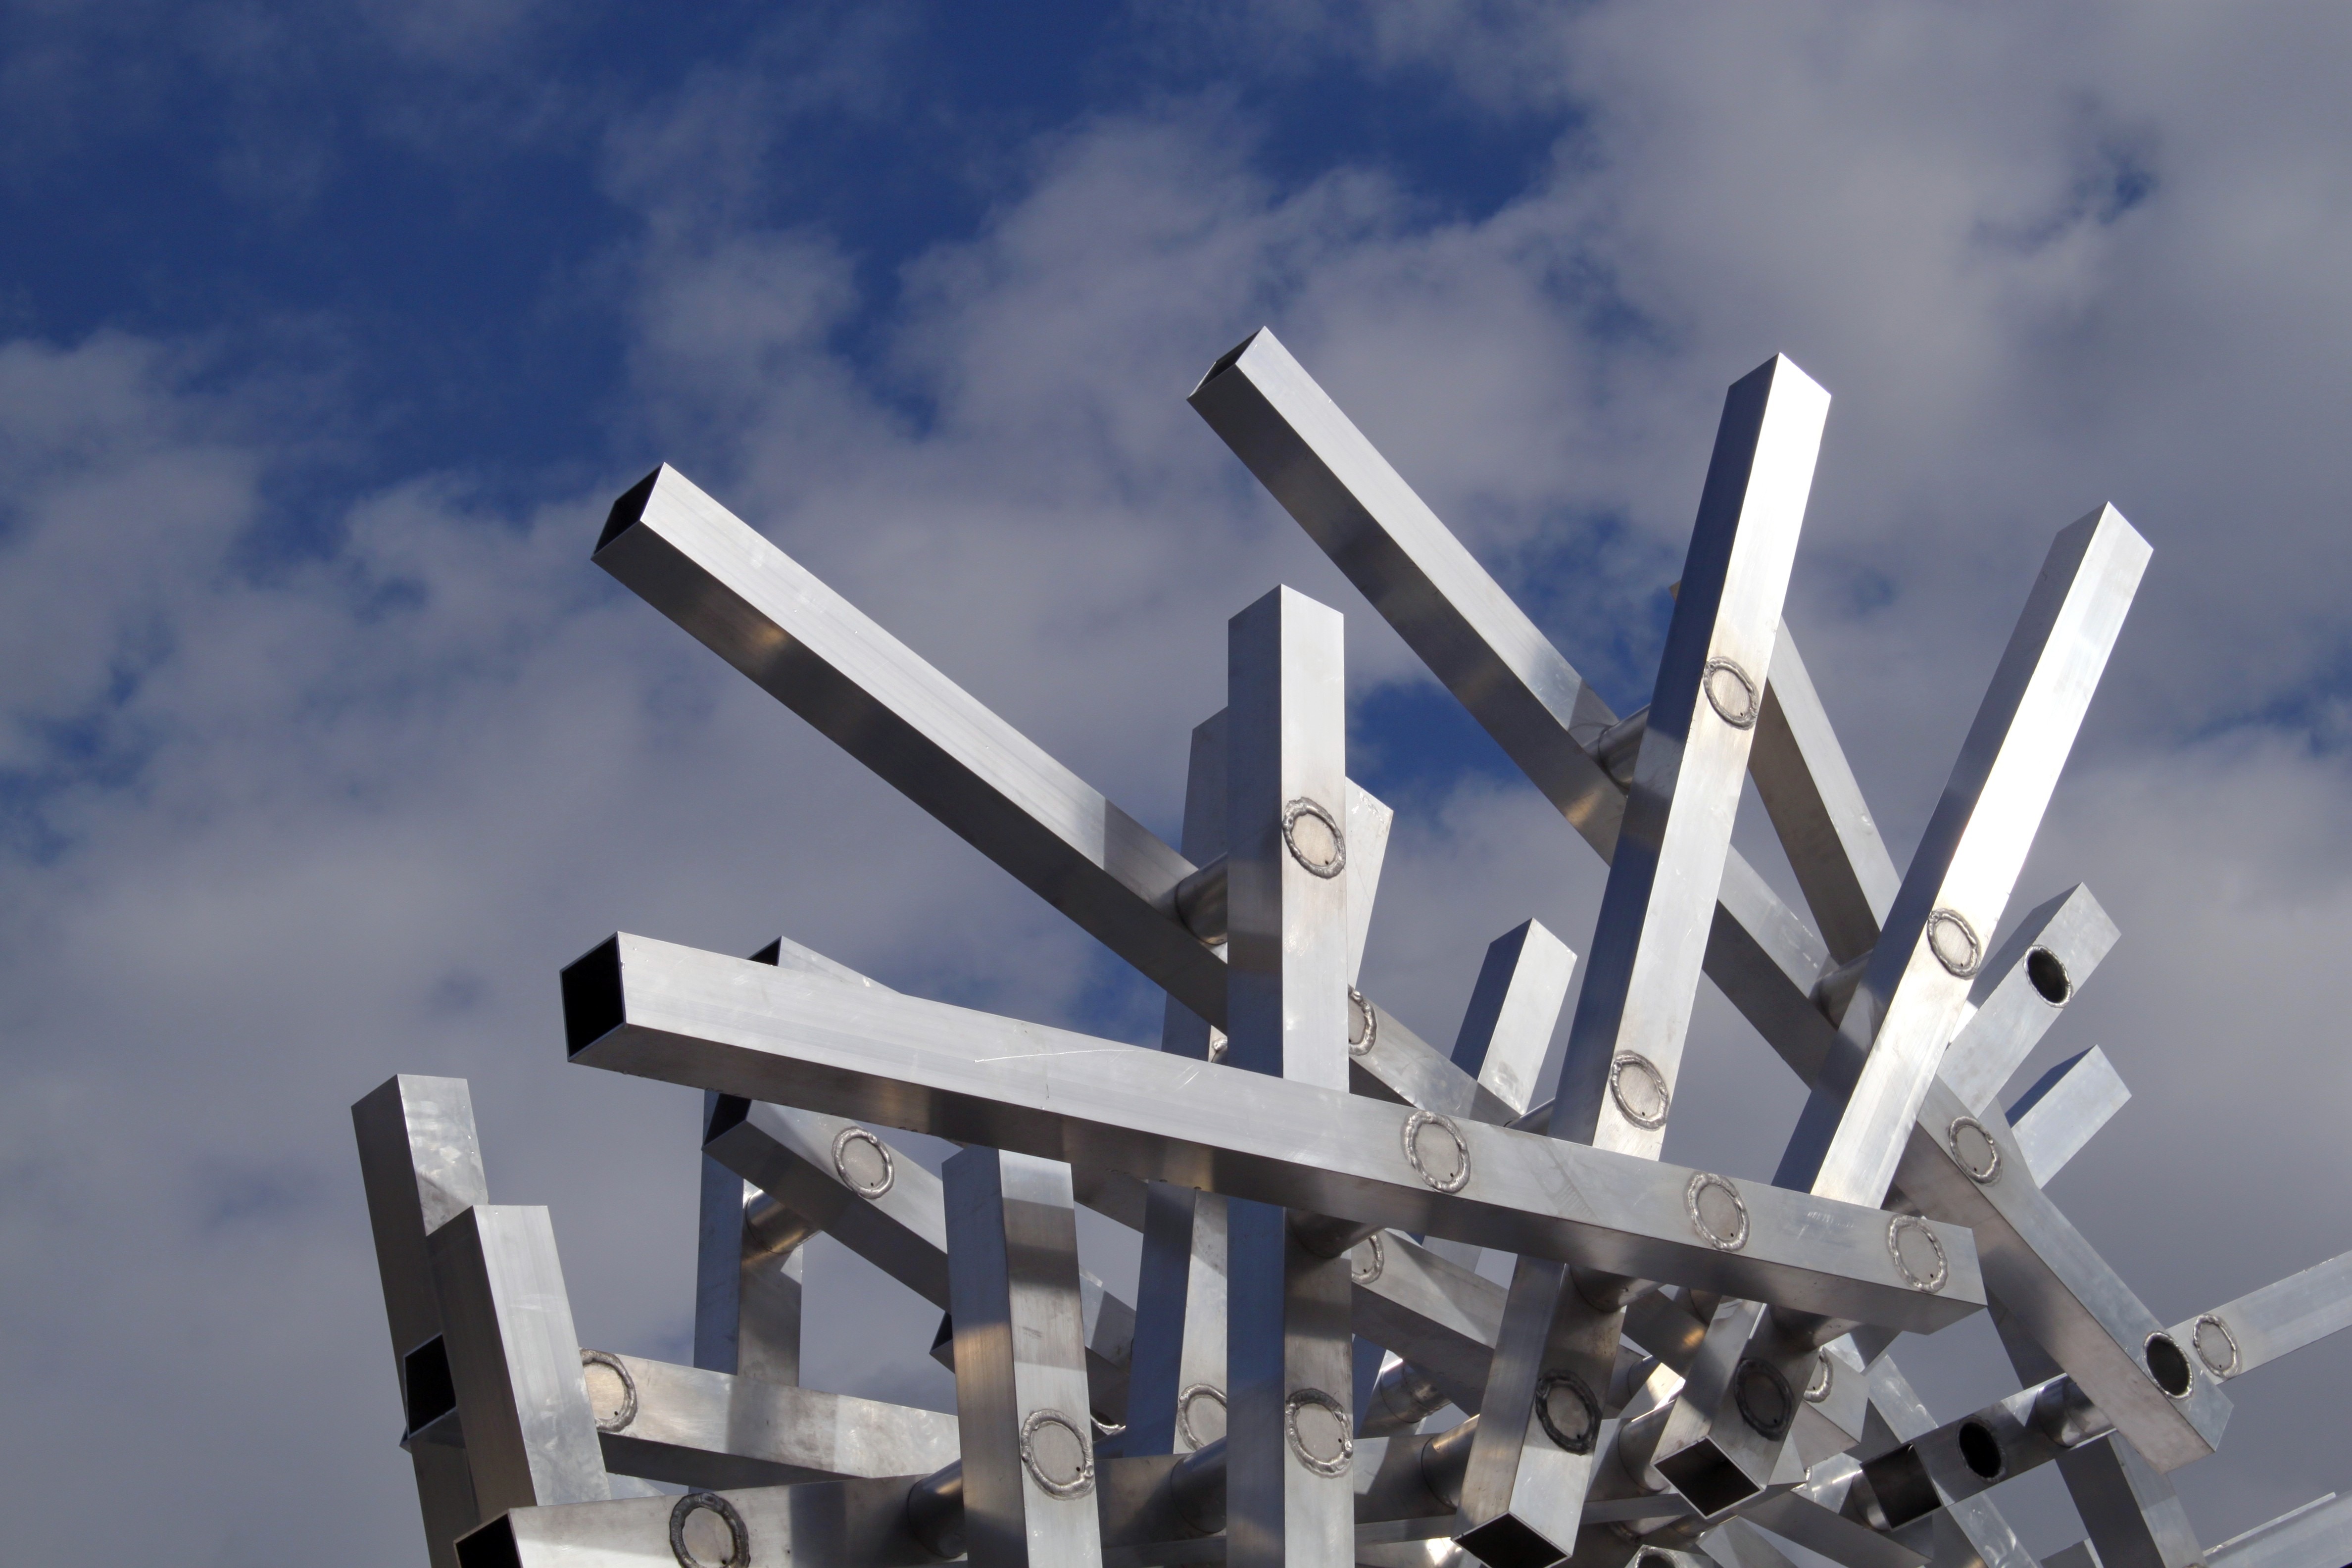
abstract, structure, sky, perspective, wind, mast, metal, frame, machine, close, lighting, modern, artwork, sculpture, art, clouds, design, salzburg, viewing, form, welded, abstract art, atmosphere of earth